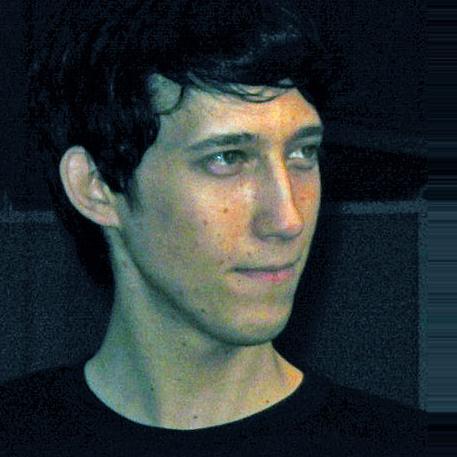
Age: 20